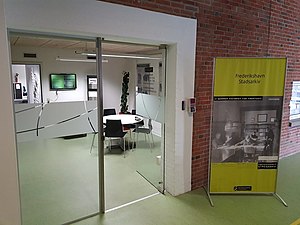
Frederikshavn Stadsarkiv
Læsesalen, Frederikshavn Stadsarkiv
Frederikshavn Stadsarkiv er oprettet den 1. juni 2008, med det formål at sikre bevaring af de dele af Frederikshavn Kommunes arkiver, der har historisk interesse eller tjener til dokumentation af forhold for borgere og myndigheder, at stille arkivalier til rådighed til blandt andet forskningsformål samt at sikre bevaring af Frederikshavn Kommunes publikationer.